Wolfeton House

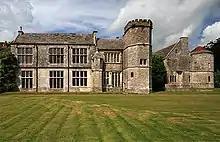
The south front of Wolfeton House

Inside the house is oak panelled and includes an extensive collection of Elizabethan and Jacobean carvings, including those of Roman Soldiers and a figure of a Briton brandishing a club. The main staircase of stone is believed to be unique, built in 1580 with carved figures in the balustrade. The Great Chamber's floor is original and dates to the 16th century, whilst the fireplace is carved with figures including a Native American.